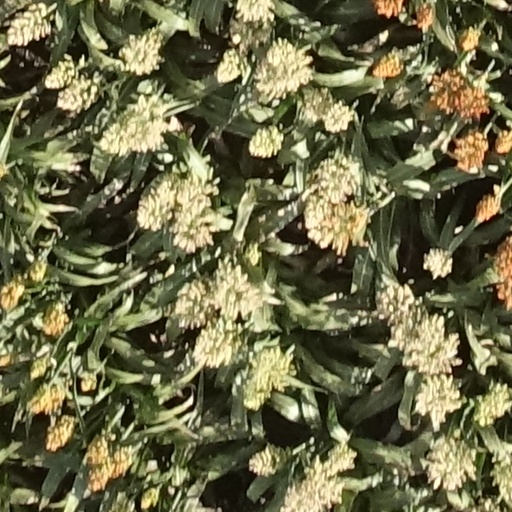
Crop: sorghum